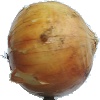
Label: white_onion